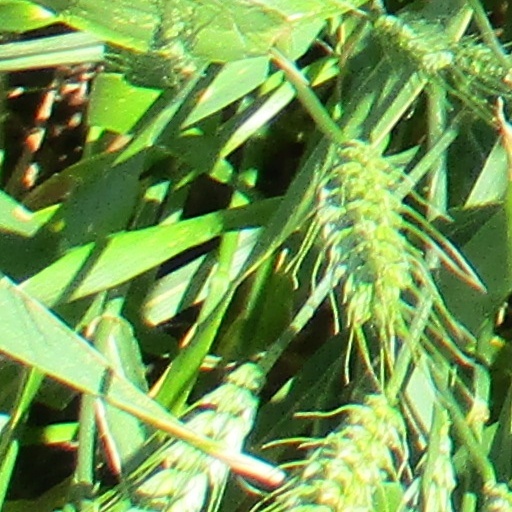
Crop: wheat